Jay Leno

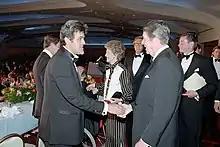
Leno shaking hands with President Ronald Reagan in April 1987

Leno has been married to Mavis Leno since 1980. In 1993, during his first season as host of "The Tonight Show", Leno's mother died at the age of 82; and the next year, his father died at 84. Leno's older brother, Patrick, a Vietnam veteran and graduate of Yale Law School, died of cancer in 2002 at the age of 62. In 2024, it was disclosed that Mavis Leno was suffering from an advanced form of dementia when the Los Angeles Superior Court granted Jay Leno conservatorship of the couple's joint estate as she experiences periods of disorientation and at times does not know who her husband is or her own date of birth.